Transavia PL-12 Airtruk

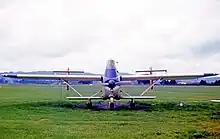
Head on view showing the PL12s deep fuselage and twin fins on trailing booms

It was developed from the Bennett Airtruck designed in New Zealand by Luigi Pellarini. It has a 1 tonne capacity hopper and is able to ferry two passengers as a topdresser. Other versions can be used as cargo, ambulance or aerial survey aircraft, and carry one passenger in the top deck and four in the lower deck.